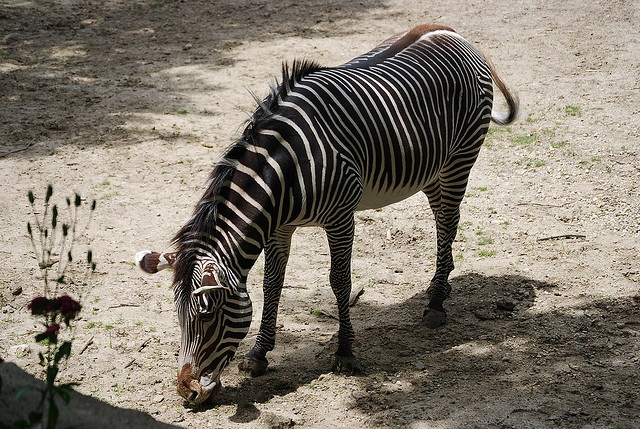
A zebra that is standing in the dirt.
A zebra standing in the middle of a dirt road feeding.
a big zebra that is on a dirt ground
A zebra that has its head near the ground.
A zebra sniffs the ground on a dry patch of land.